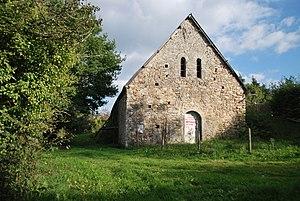
Chapelle de Chevré, à La Bouëxière, Ille-et-Vilaine, Bretagne, France This building is inscrit au titre des Monuments Historiques. It is indexed in the Base Mérimée, a database of architectural heritage maintained by the French Ministry of Culture,
La liste des édifices romans en Bretagne recense les édifices romans civils et religieux en Région Bretagne, subsistant totalement ou partiellement. Seuls les édifices présentant encore des parties de l'époque romane visibles et clairement identifiées sont pris en compte.
L’ensemble fortifié de la chapelle et du pont de Chevré est ce qui reste d’un bourg castral du XIIᵉ - XIIIᵉ siècle, situé sur la commune de La Bouëxière en Ille-et-Vilaine.